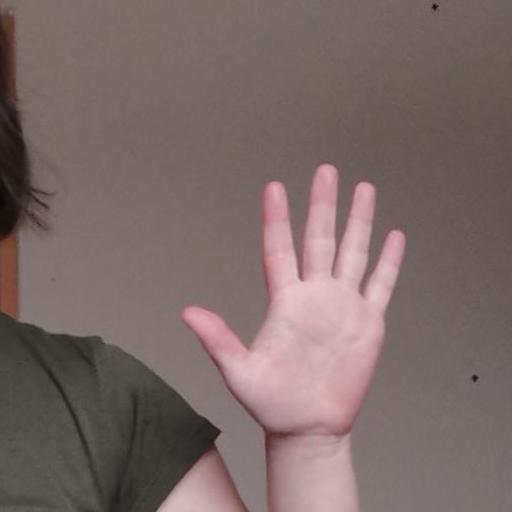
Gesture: palm